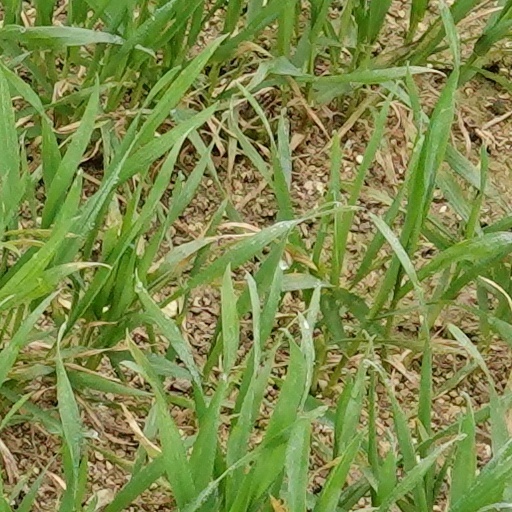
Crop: wheat